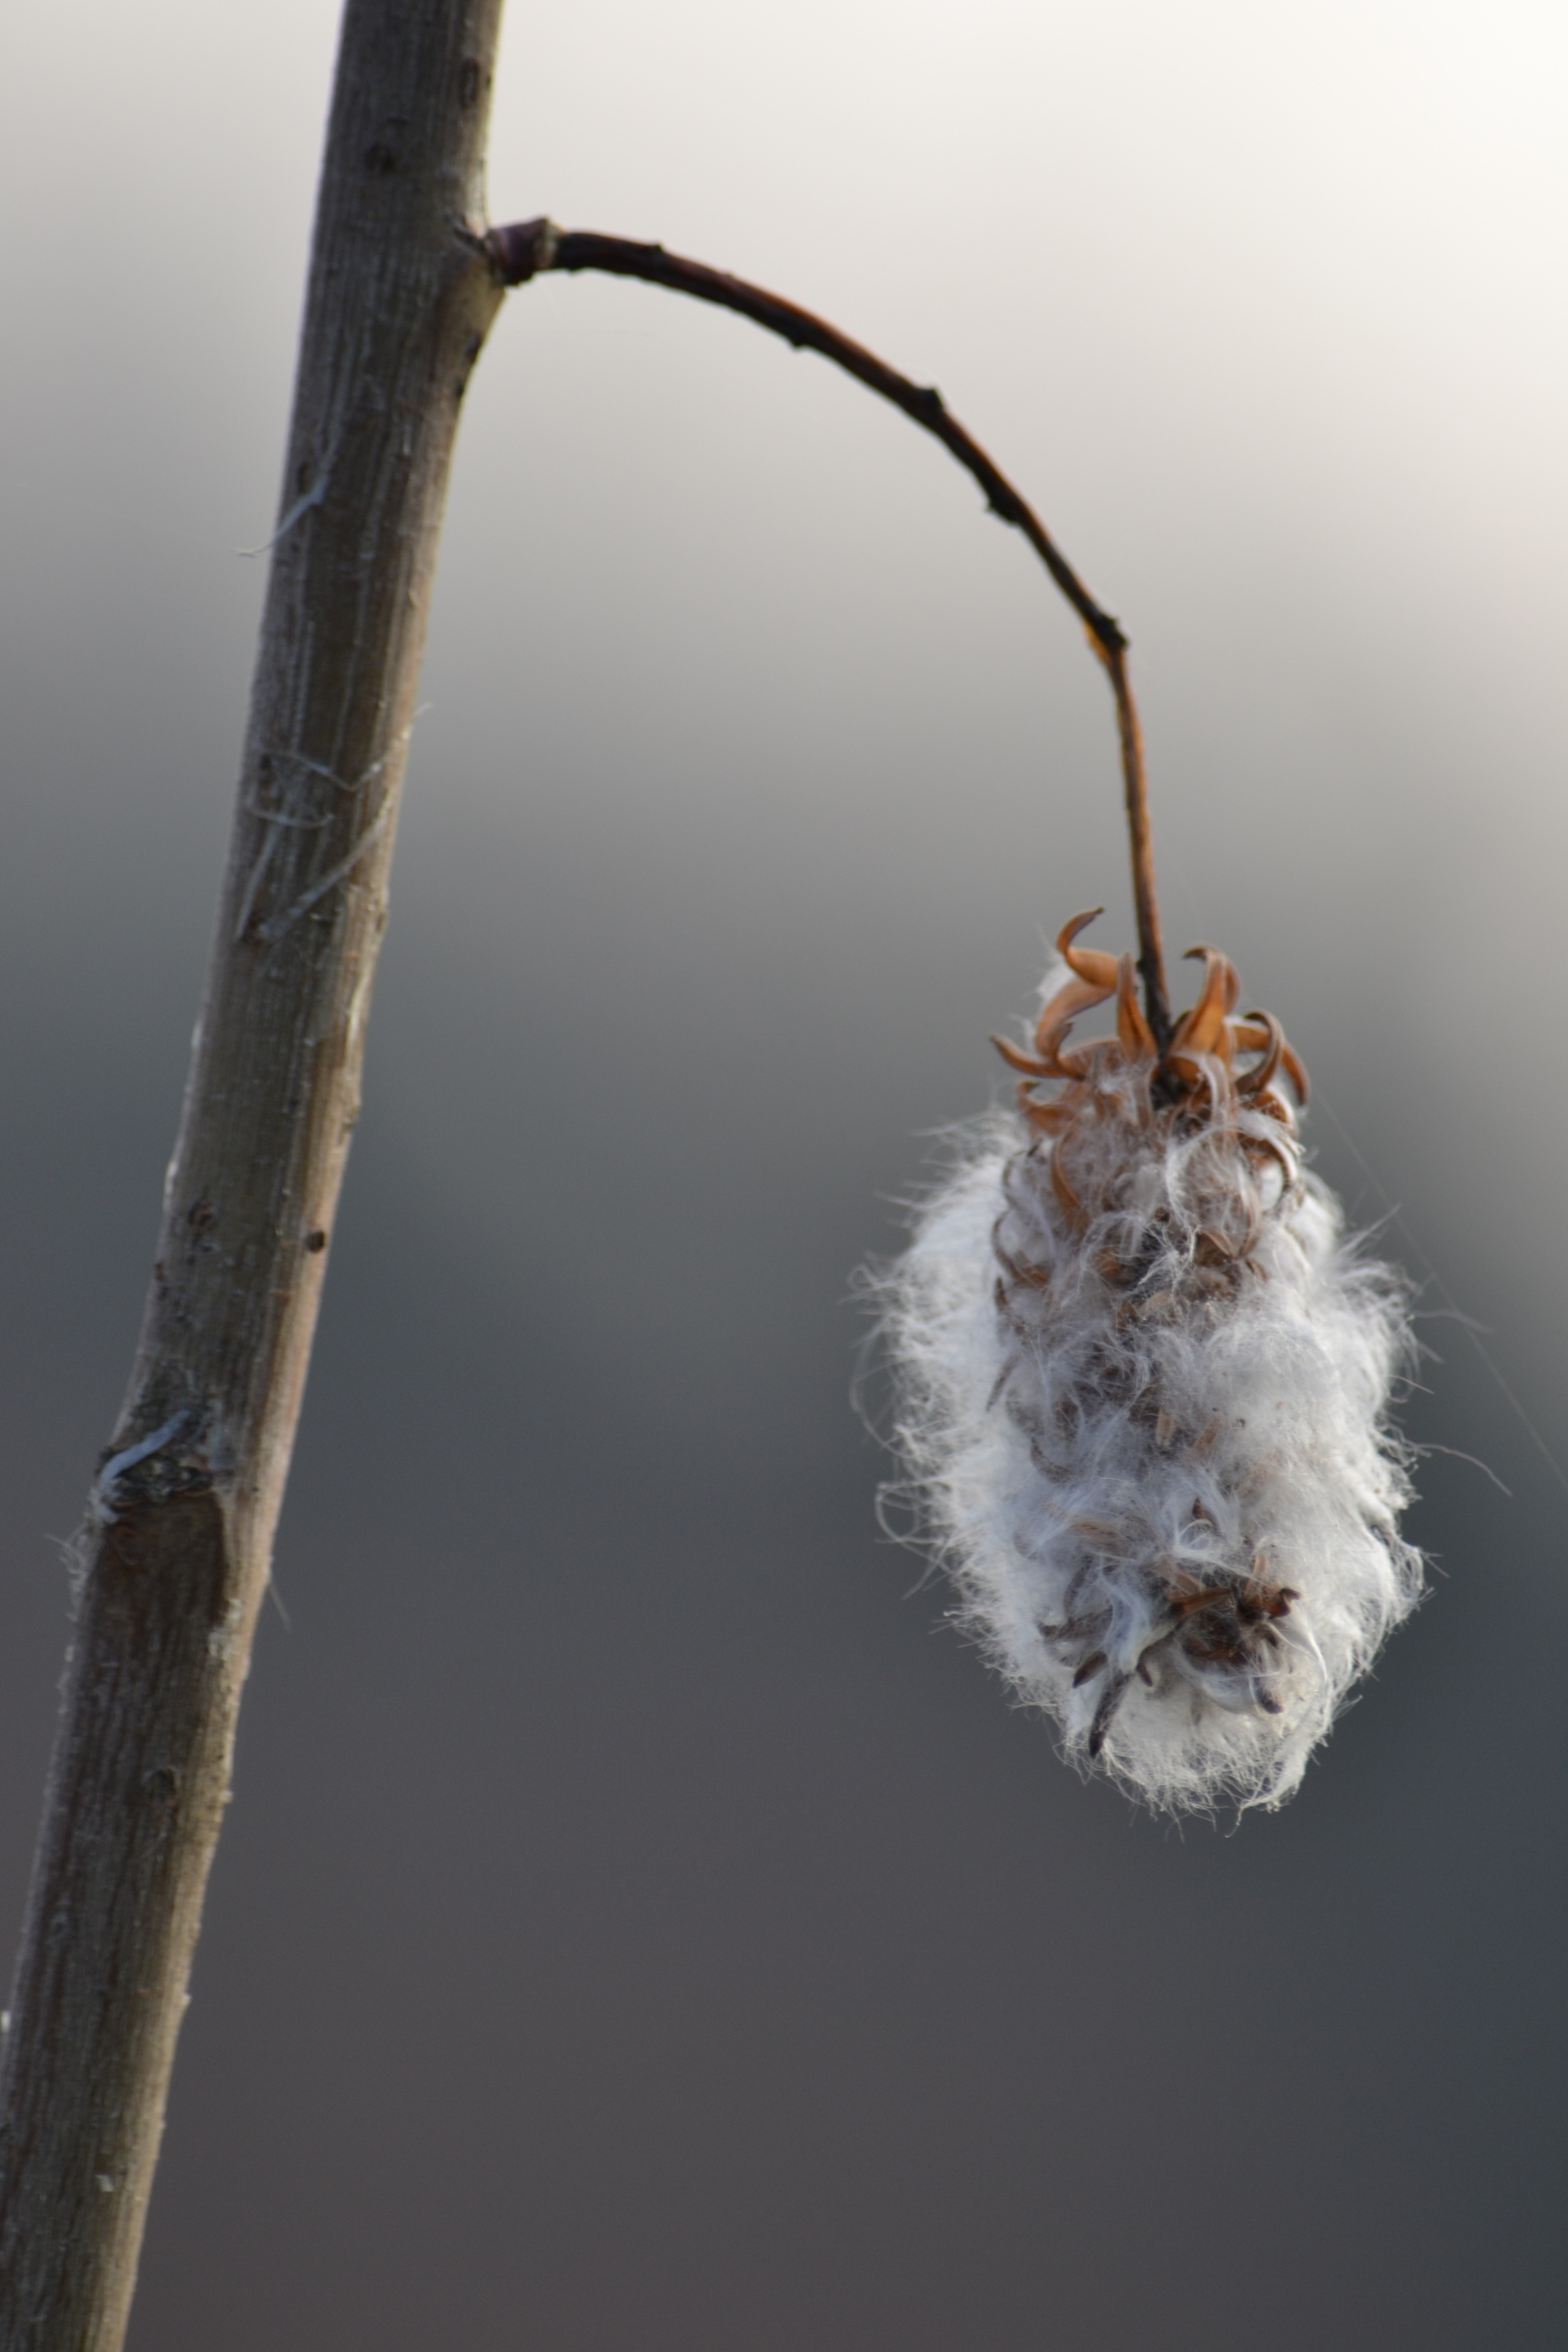
tree, nature, branch, snow, winter, plant, photography, leaf, flower, frost, ice, autumn, season, twig, close up, hairy, stick, freezing, macro photography, chm, v t vka, plant stem